Mild androgen insensitivity syndrome

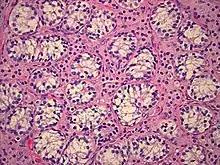
Histopathology of testicular tissue showing immature germ cells and spermatogonia with decreased tubular diameter. Scattered groups of Leydig cells appearing immature.

All forms of androgen insensitivity are associated with infertility, though exceptions have been reported for both the mild and partial forms. Lifespan is not thought to be affected by AIS.